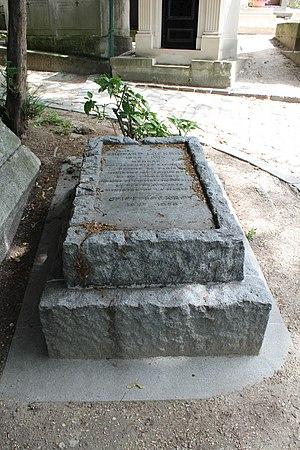
Édouard Lockroy dit Lockroy fils, de son vrai nom Édouard-Étienne-Auguste Simon, est un journaliste et homme politique français né le 18 juillet 1838 à Paris où il est mort le 22 novembre 1913.